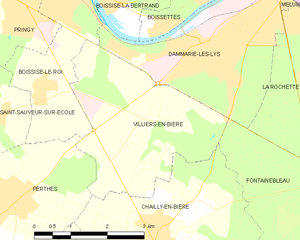
Carte des communes françaises Villiers-en-Bière